Chyandour Brook

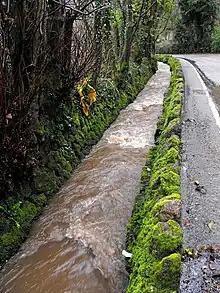
Chyandour Brook in Chyandour, Penzance, after a spell of heavy rain (2010)

Chyandour Brook is a small river (brook) in west Cornwall, England. Rising in Boskednan in the civil parish of Madron, Chyandour Brook drains into Mount's Bay in the English Channel at Chyandour, Penzance.